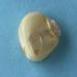
Maize quality: Bad